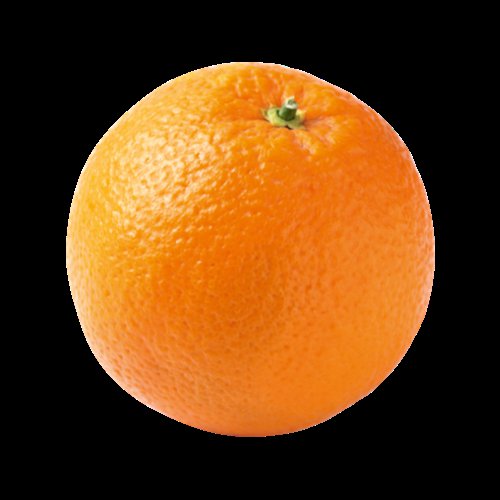
Label: Orange